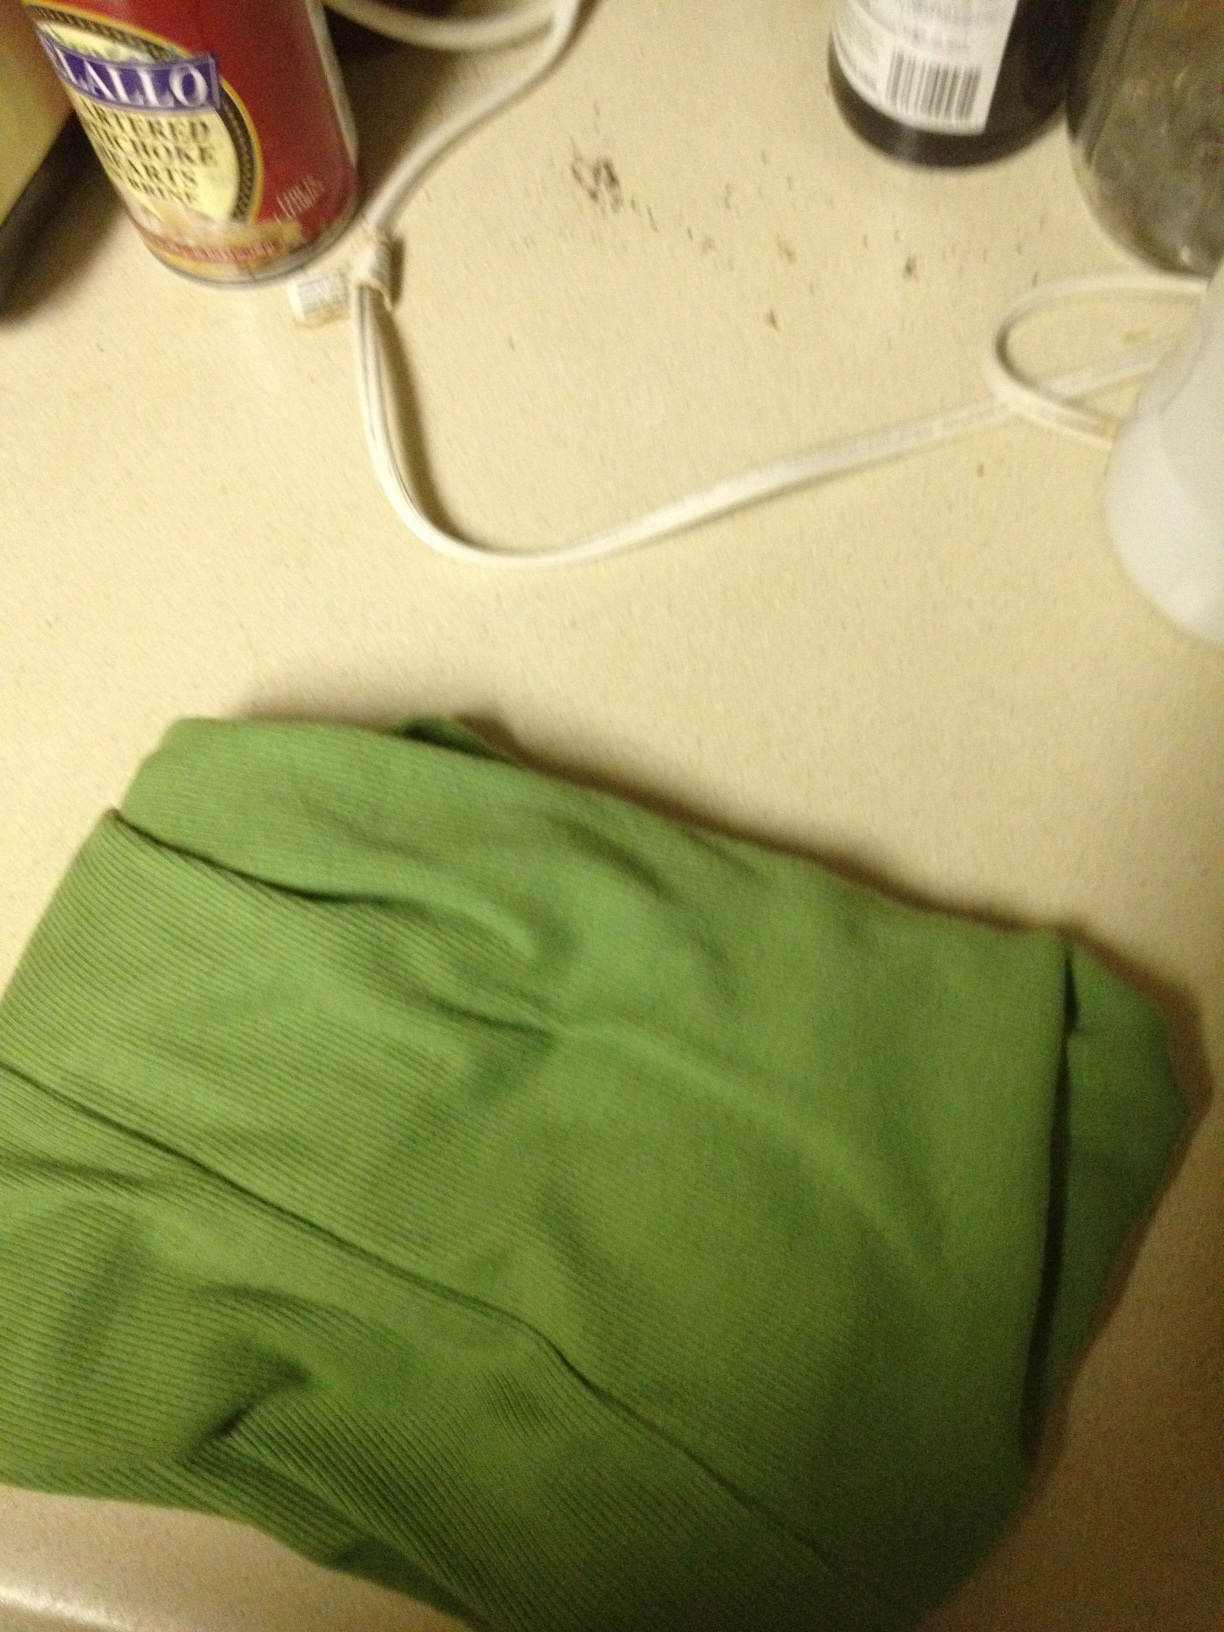Question: What color is this shirt?
Answer: green